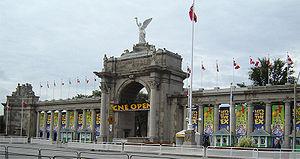
Cet article recense les arcs de triomphe construits à une époque postérieure à celle de l'Empire romain.